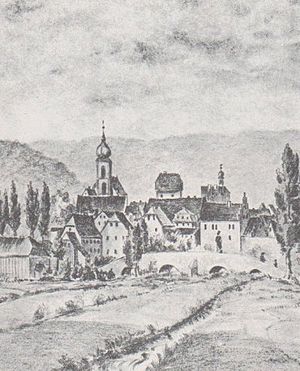
Bad Brückenau
Brückenau med den gamle bro. tegning af H.Girl, før 1876
Bad Brückenau er en by i Landkreis Landkreis Bad Kissingen i Regierungsbezirk Unterfranken i den tyske delstat Bayern. Det er en kurby, og ligger i den bayerske del af bjergområdet Rhön.